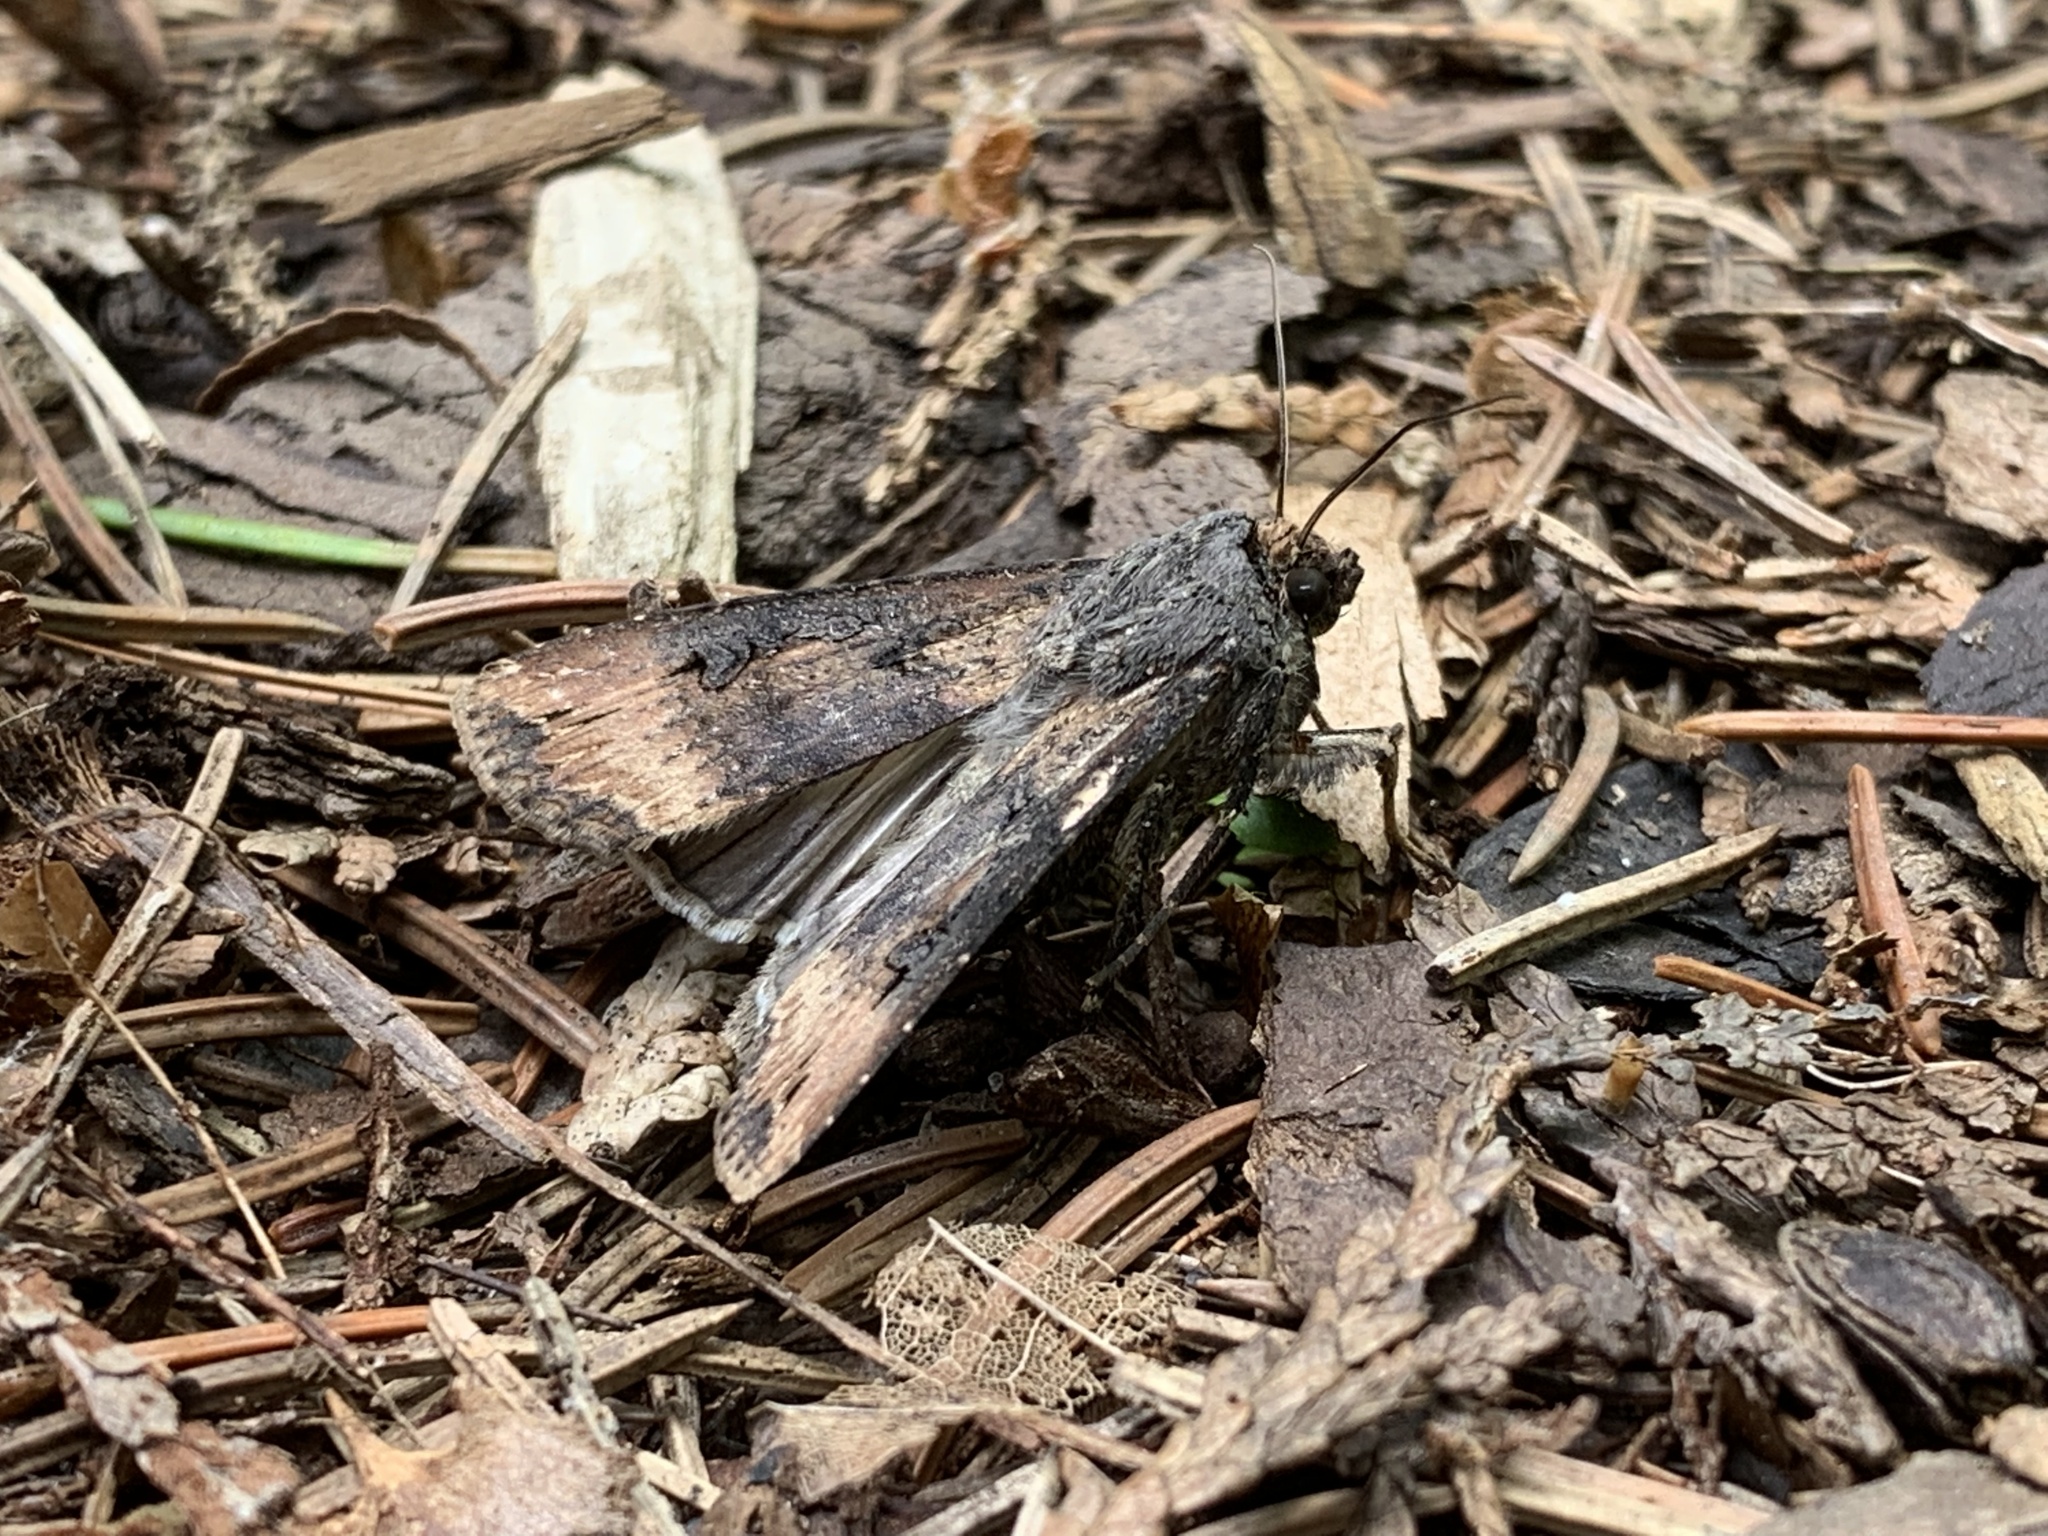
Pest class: cutworms